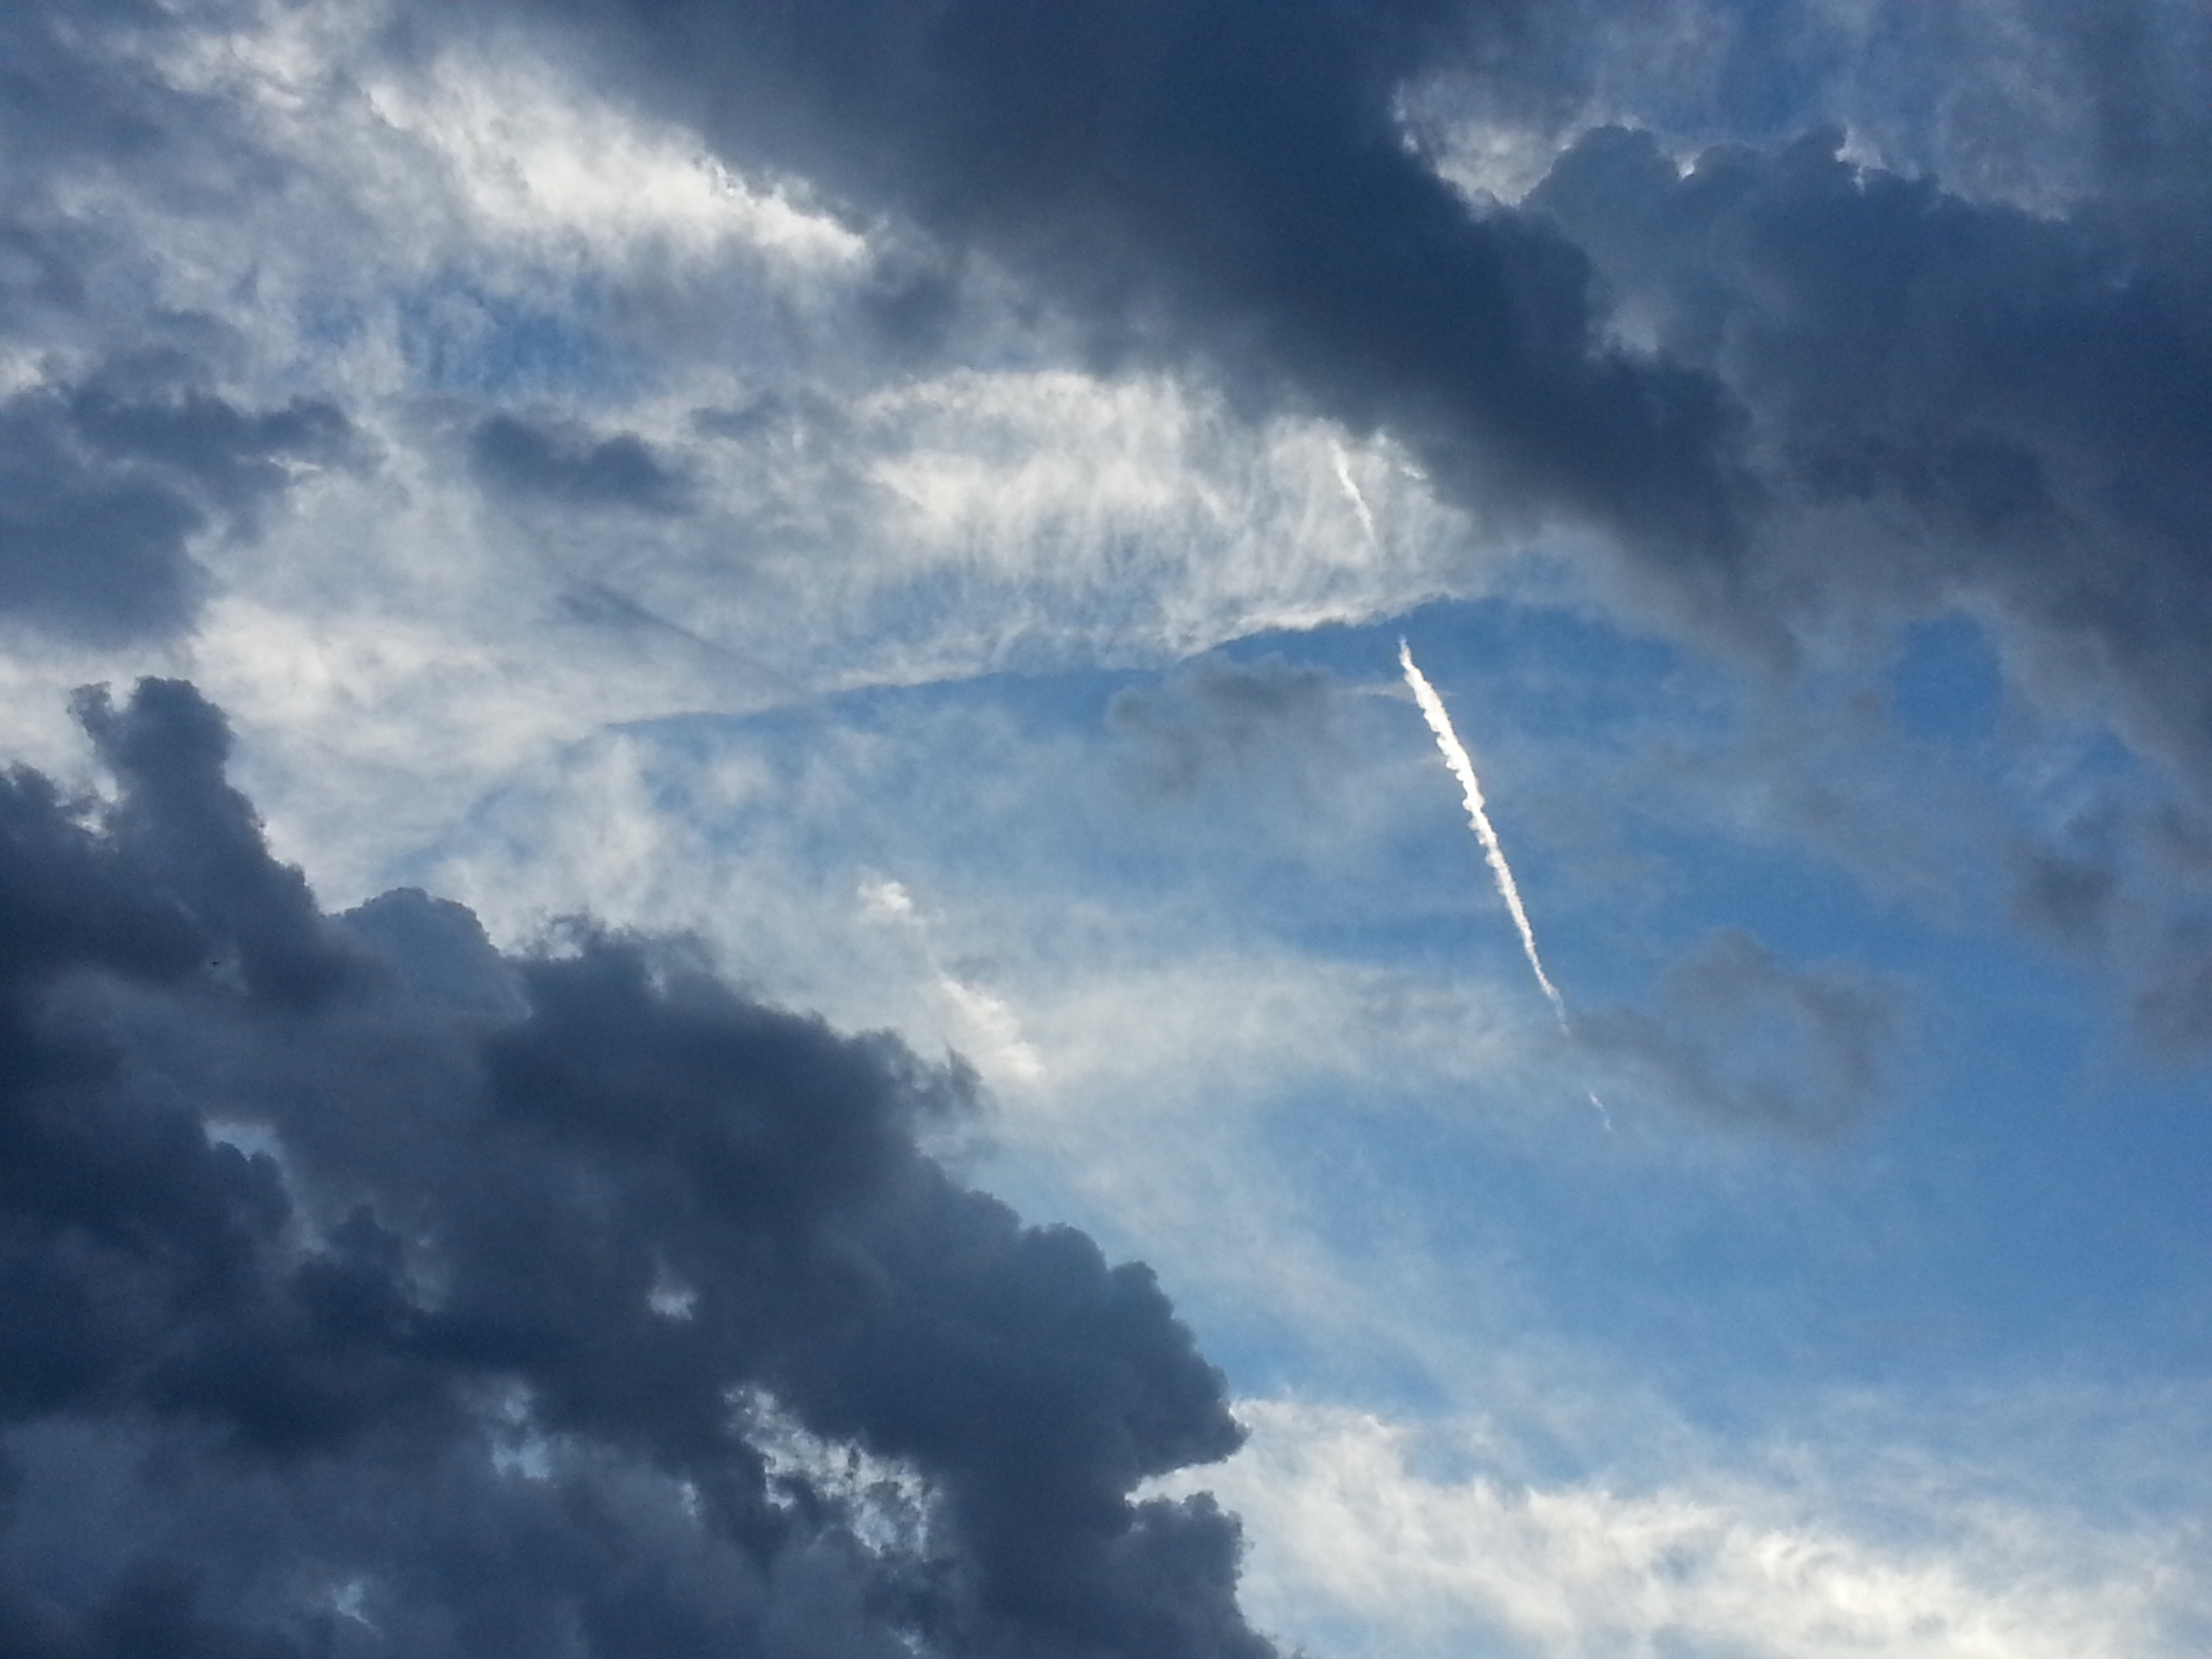
nature, cloud, sky, sunlight, cloudy, air, wind, atmosphere, environment, tranquil, scenic, weather, cumulus, blue, cloudscape, outdoors, clouds, meteorology, meteorological phenomenon, atmosphere of earth